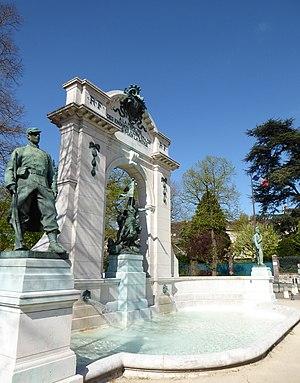
Monument aux morts de la guerre de 1870-1871, Chartres, Eure-et-Loir (France).
Henri-Paul Nénot, né le 27 mai 1853 à Paris et mort le 13 décembre 1934 dans la même ville, est un architecte français.
Les monuments aux morts de la guerre de 1870 constituent les premiers exemples français de monuments rendant hommage aux Morts pour la Patrie citant à égalité les hommes de troupe et les officiers. Les premiers furent élevés dès les années 1870.